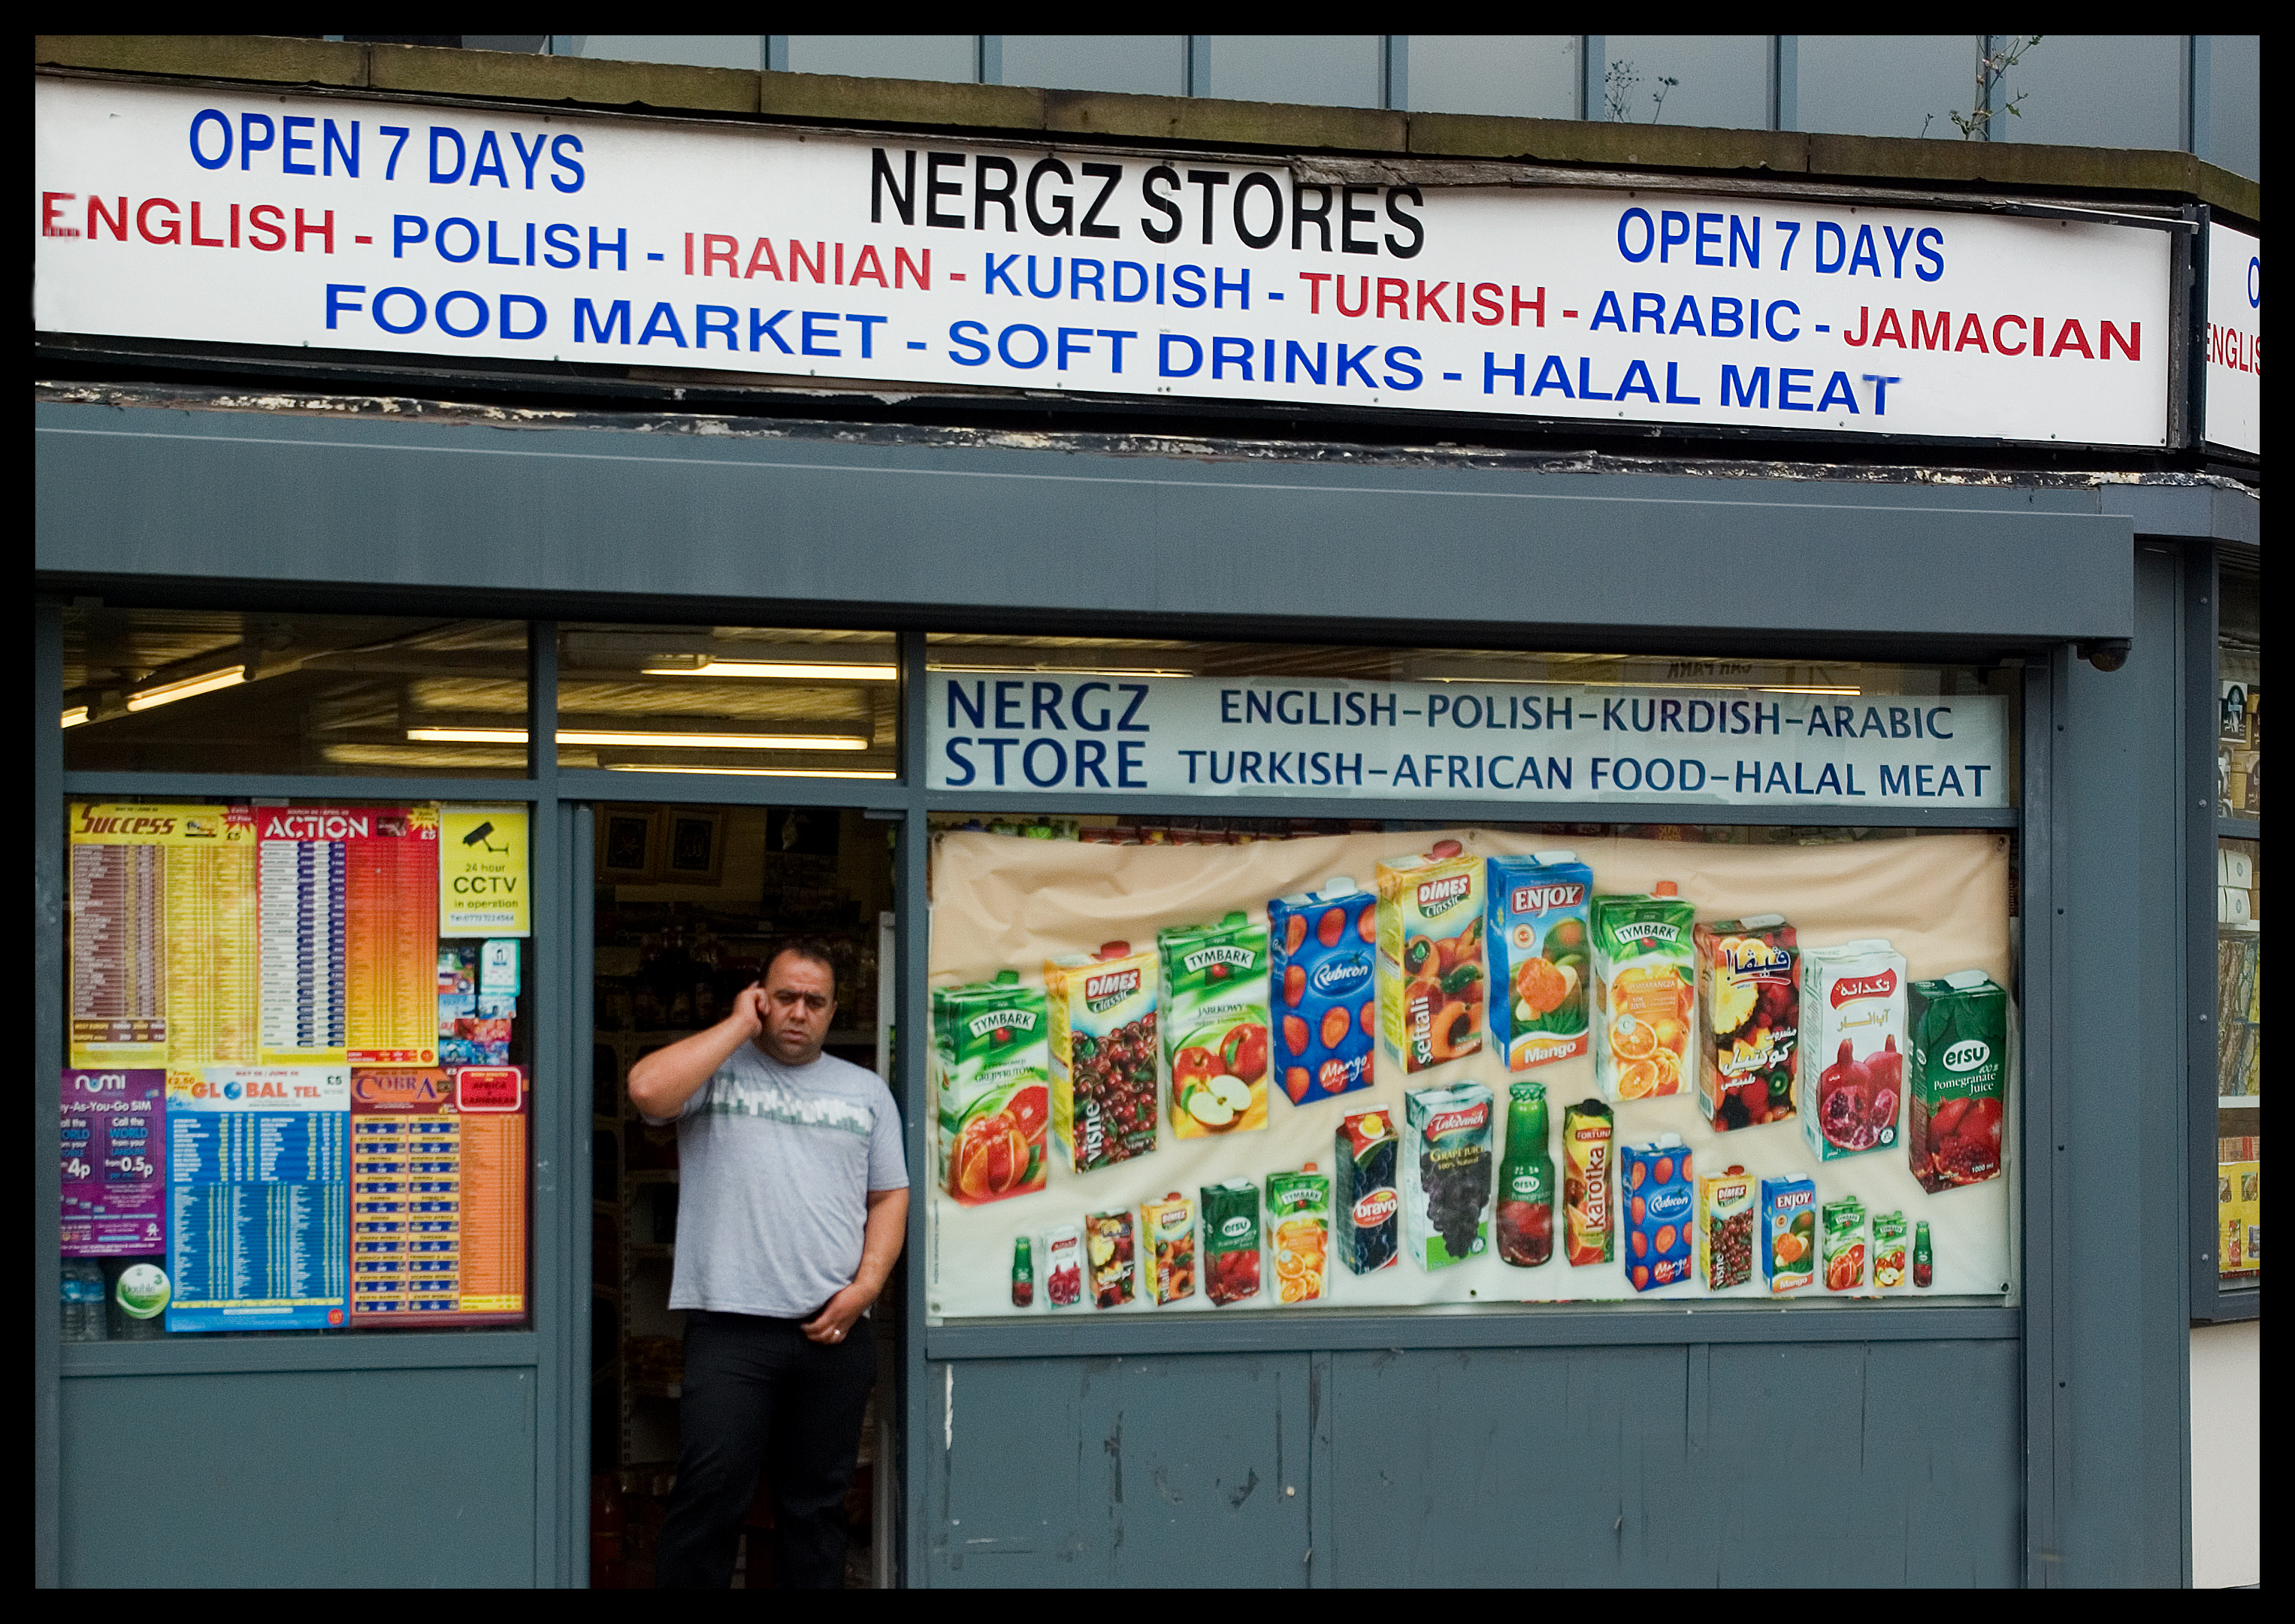
advertising, signage, public transport, shops, multicultlural, display device